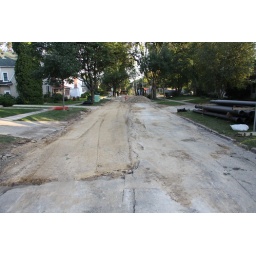
Street has been swept by a bobcat (with water in places) but is still dirty in places.